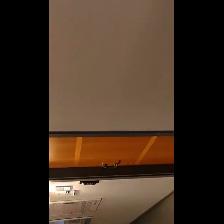
Label: NonHuman